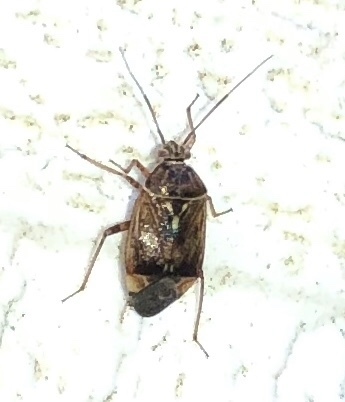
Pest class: lygus_bug